Sonia y Myriam

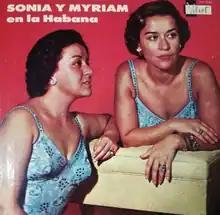
Sonia y Myriam album cover

Sonia y Miriam was a Chilean singing duo of sisters Myriam Ester von Schrebler García (May 22, 1930, Valparaíso, Chile - December 23, 2006, Madrid, Spain) and Sonia von Schrebler García (April 9, 1929, Santiago, Chile - September 14, 2018).